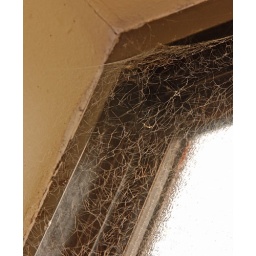
Spider web in the bathroom window